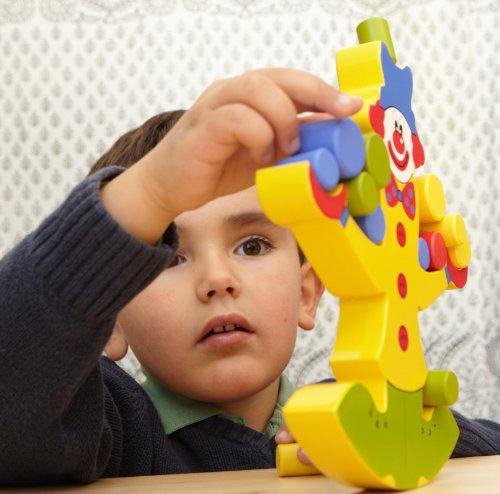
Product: Blue Orange CooCoo
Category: Toys & Games | Games & Accessories | Board Games
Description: CooCoo wil help your child to get a sense of gravity along with a sense of observation.
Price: $25.00
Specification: ProductDimensions:9.5x9.5x2.3inches|ItemWeight:1.66pounds|ShippingWeight:1.76pounds(Viewshippingratesandpolicies)|DomesticShipping:ItemcanbeshippedwithinU.S.|InternationalShipping:ThisitemcanbeshippedtoselectcountriesoutsideoftheU.S.LearnMore|ASIN:B000EPJHO6|Itemmodelnumber:220|Manufacturerrecommendedage:36months-7years|Discontinuedbymanufacturer:Yes